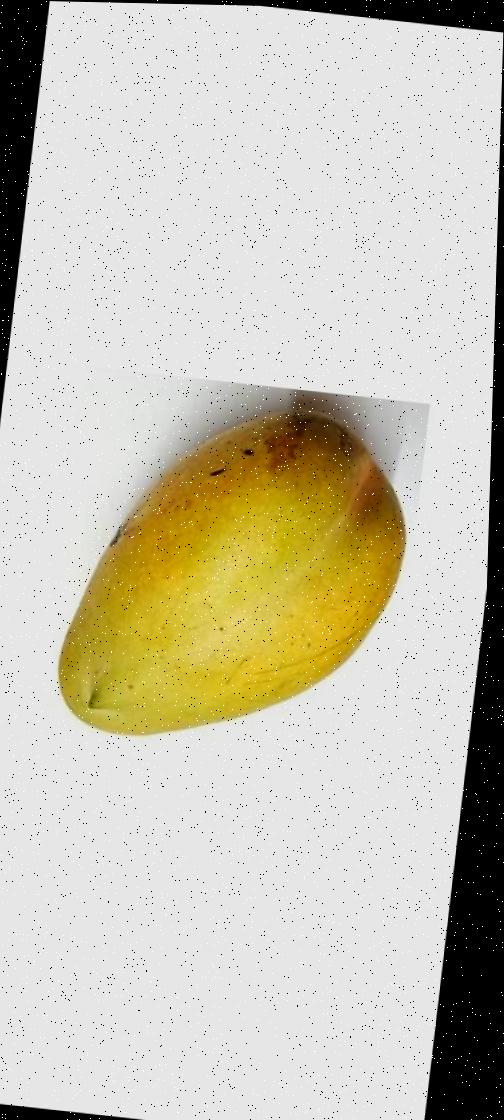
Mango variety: Bari-11